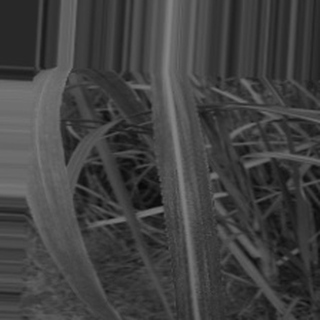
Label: sugarcane_bacterial_blight